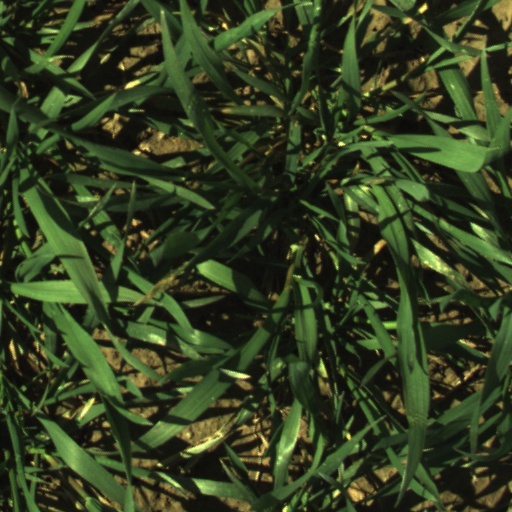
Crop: wheat